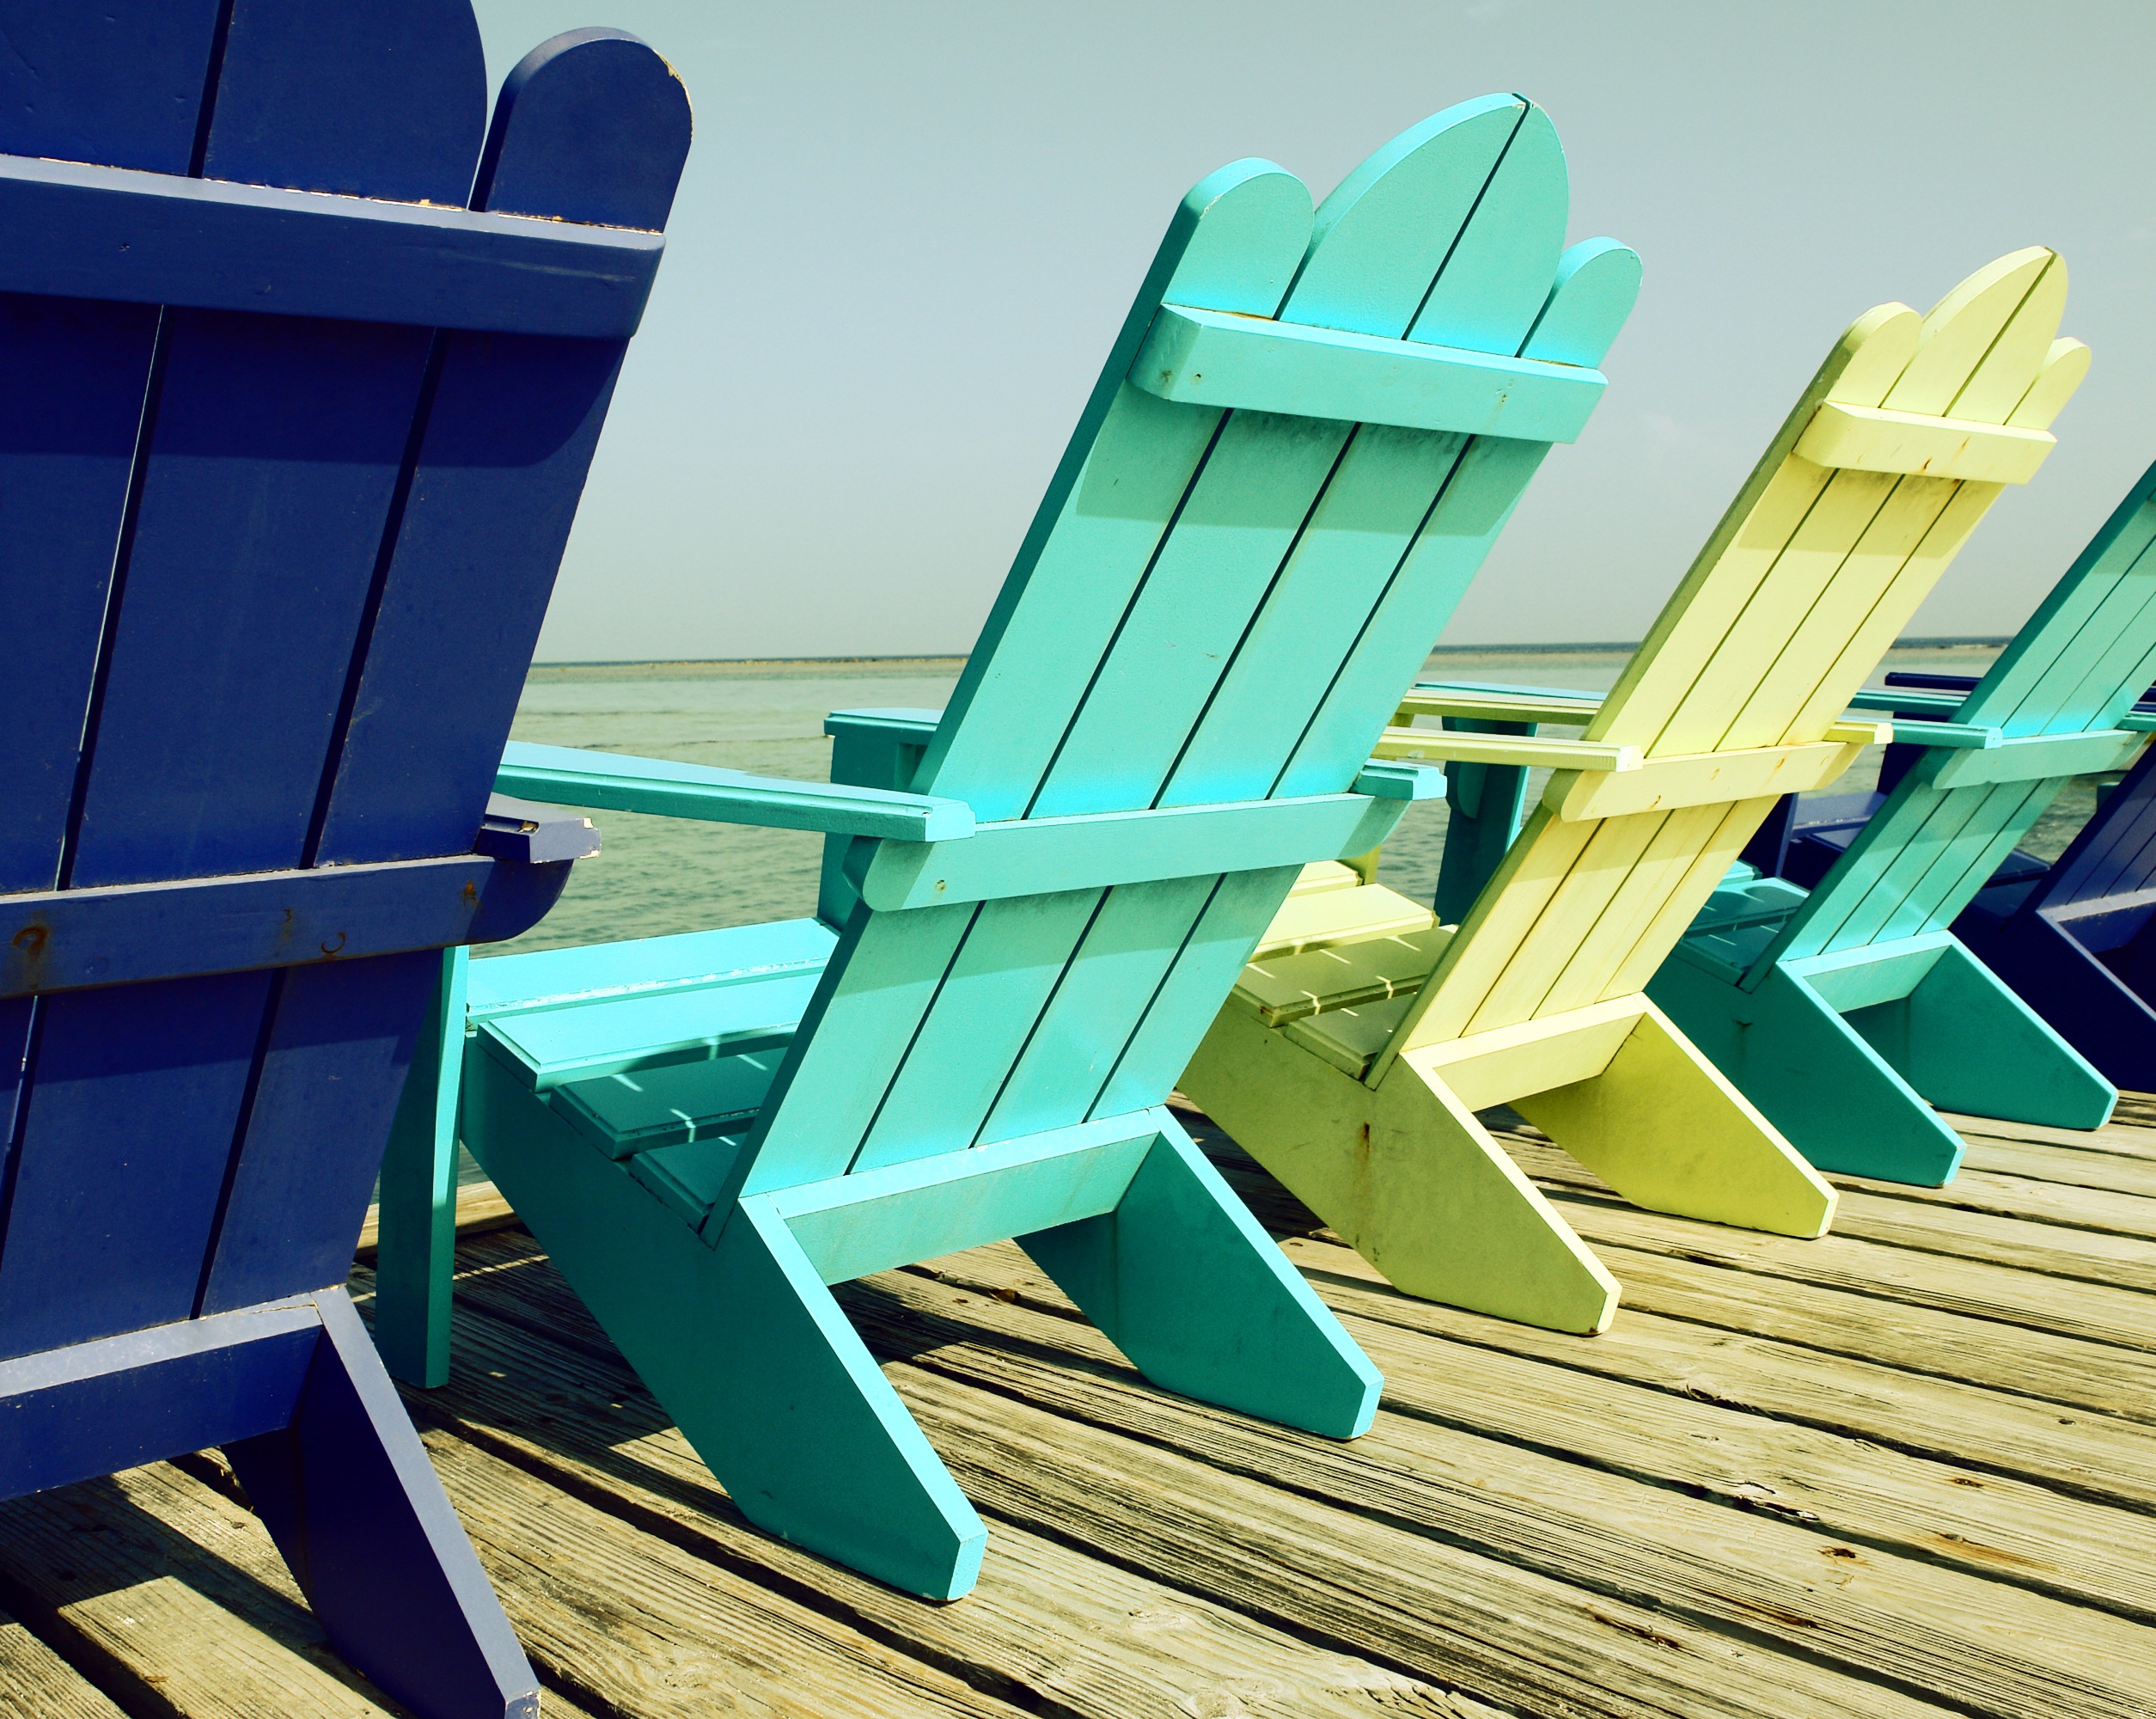
wing, wood, chair, roof, line, color, blue, furniture, stairs, outdoor structure